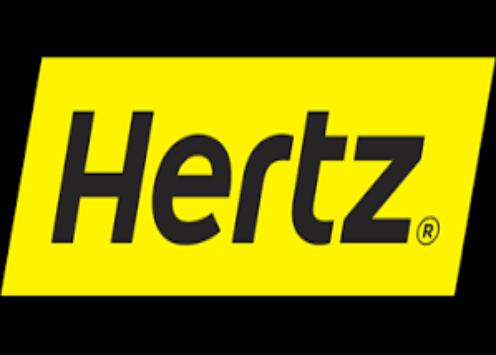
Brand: hertz
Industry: Electronic